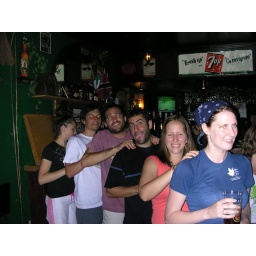
massage train in a bar at the jazz fest